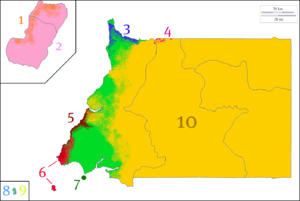
Les Benga sont une population d'Afrique équatoriale, vivant principalement sur la côte atlantique du Gabon près du Cap Estérias, et de la Guinée équatoriale, notamment sur l'île de Corisco. Ils forment l'un des sous-groupes des Ndowe.